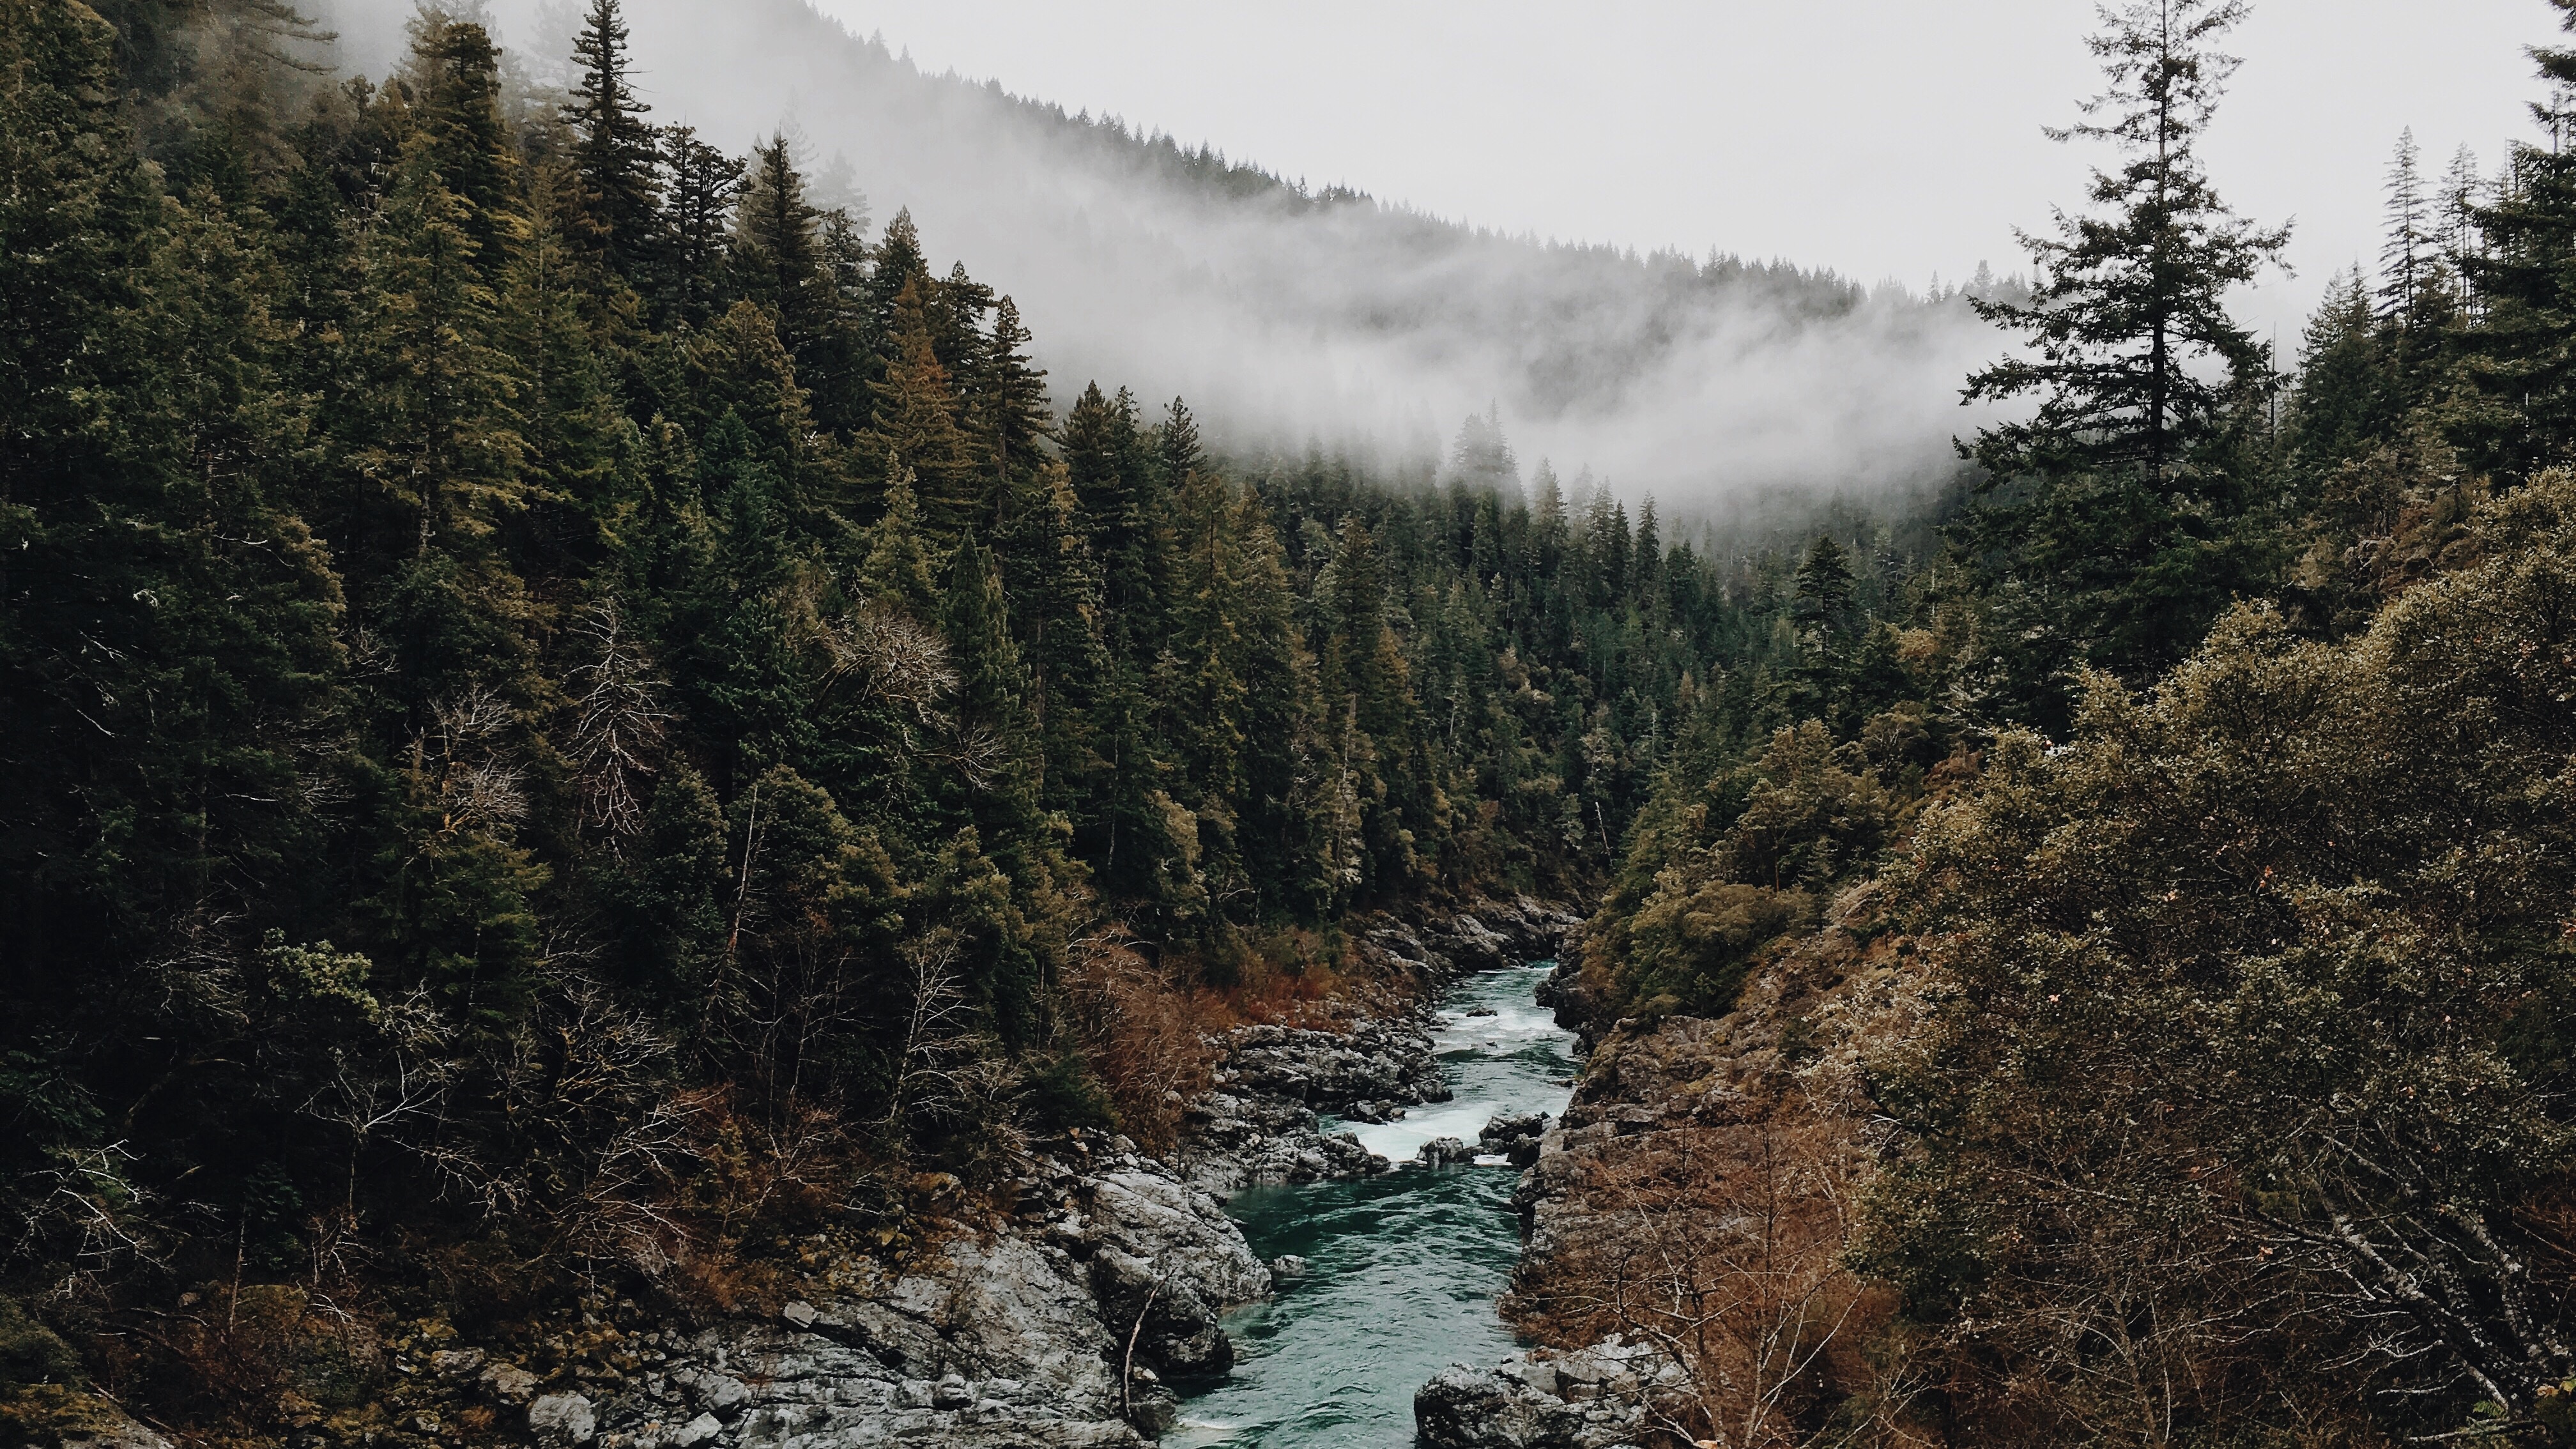
landscape, tree, nature, forest, wilderness, walking, mountain, snow, fog, trail, lake, adventure, river, valley, mountain range, stream, autumn, rapid, ridge, water feature, landform, mountain pass, geographical feature, atmospheric phenomenon, mountainous landforms, geological phenomenon